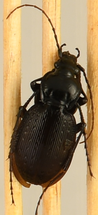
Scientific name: Carabus goryi
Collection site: Great Smoky Mountains National Park NEON (GRSM), plot GRSM_012